Chyhyryn Nuclear Power Plant

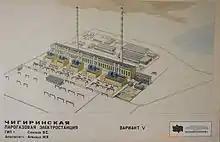
Plan of Chigirinskaya PGPP fossil fuel power station

The Chyhyryn Nuclear Power Plant was originally intended to be a fossil fuel power plant, with a capacity of 4.8 MW. The plan to build the Chyhyryn fossil fuel power station was adopted by the Central Committee of the Communist Party of Ukraine in 1970. It was also planned to build a new modern city to house the station workers, with space for 20 thousand inhabitants. In 1981, after repeated project changes, the construction was halted.